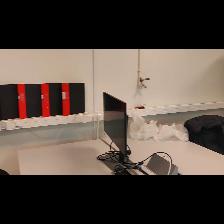
Label: NonHuman